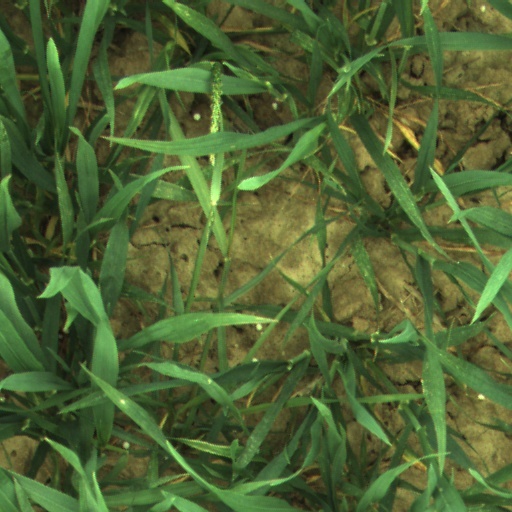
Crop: wheat